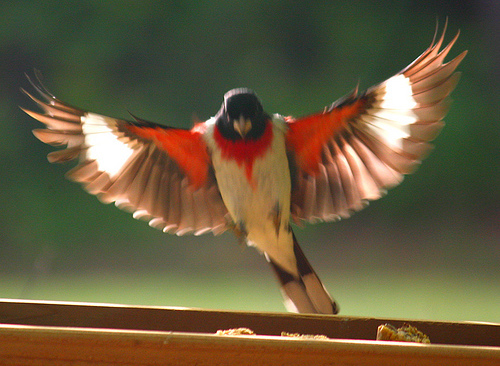
the bird has brown and white feathers with a black head and red feathers on its wings and chest.
this bird is in red, black, white, and brown color with a brown beak and black eye ring.
this bird has brown white and reddish orange wings with a white belly , black crown and a yellow bill
this colorful bird has red coverts and a contrasting black head.
this is a bird with a white belly, red throat, red spots on its wings and a black head.
the birds wings are spread with red throat, white belly and breast, and black head.
this bird is red with white and brown and has a very short beak.
this bird is white with red and has a very short beak.
this bird has a black brown head and throat, red is on its chest and under its wings, chest is white while the under tail feathers are brown and white.
this bird has a black crown, a red ring around its' throat and red coverts.
Species: Rose Breasted Grosbeak